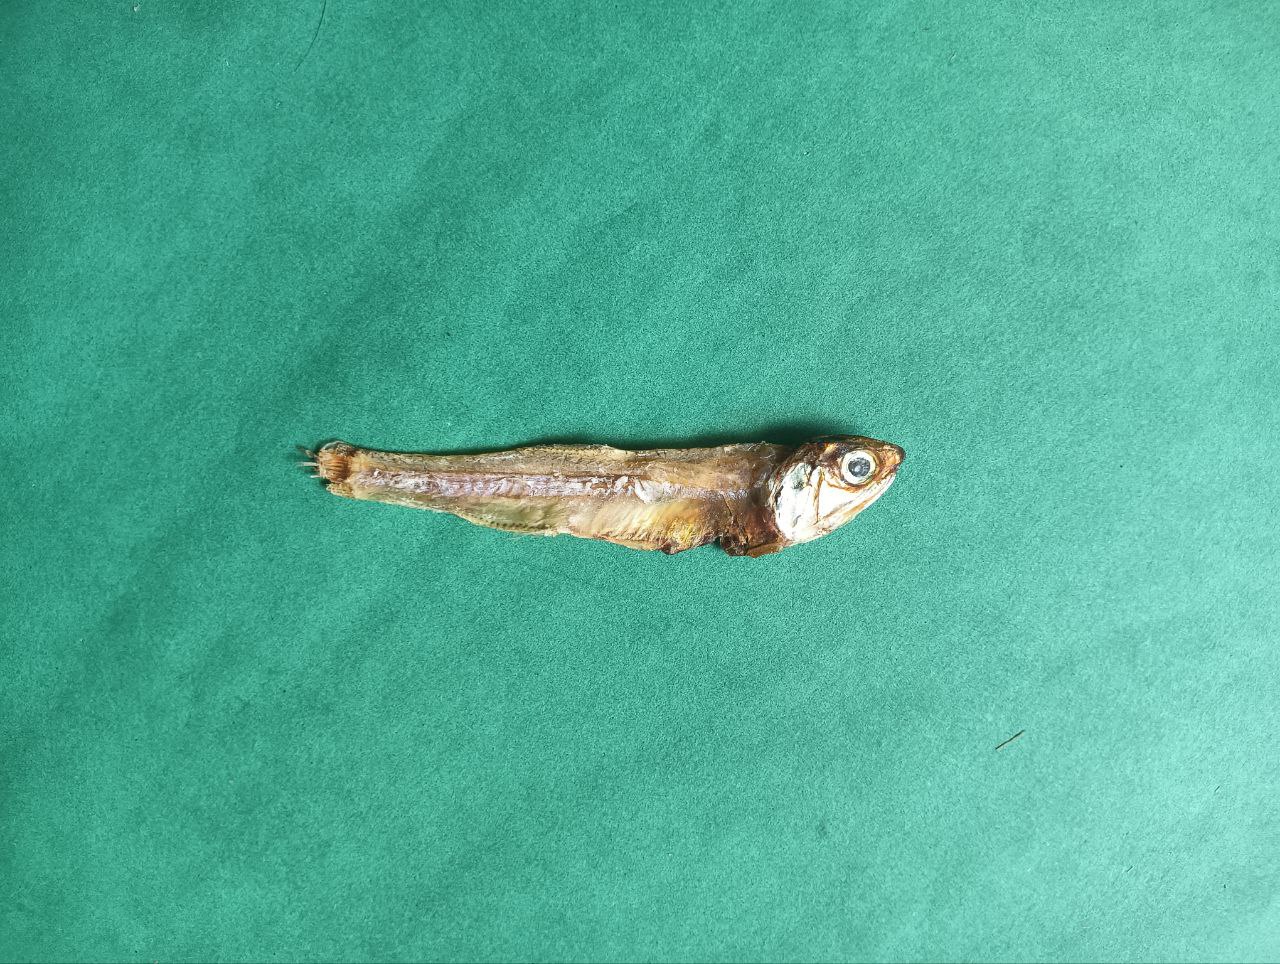
Species: narkeli